Jeremy Wieder

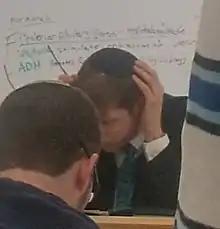

Kenneth Jeremy Wieder (born February 1971, also RKJW) is a Rosh Yeshiva at the Rabbi Isaac Elchanan Theological Seminary (RIETS) of Yeshiva University, located in the Washington Heights neighborhood of Manhattan, New York. He holds the Gwendolyn and Joseph Straus Chair in Talmud.